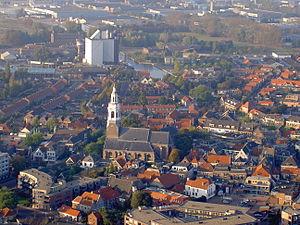
Nijkerk est un village et une commune néerlandaise, en province de Gueldre, comptant environ 40 000 habitants.